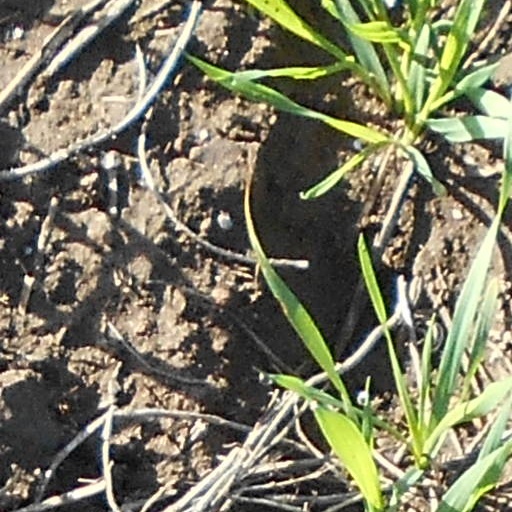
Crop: wheat